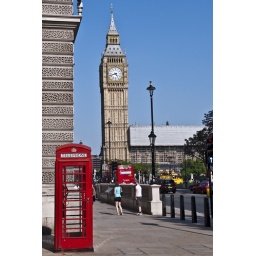
the obligatory Big Ben and red phone booth in one click